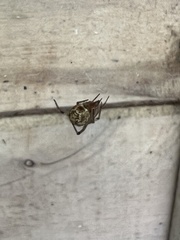
Species: Parasteatoda_tepidariorum